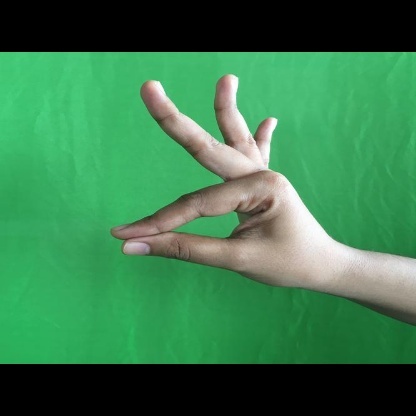
Mudra: Hamsasyam